Cash coins in traditional Chinese medicine

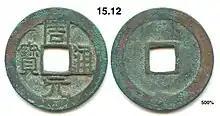
A Zhouyuan Tongbao (周元通寳) cash coin.

The Zhouyuan Tongbao (周元通寳) series of cash coins produced by the Later Zhou has been favoured by practitioners of traditional Chinese medicine for its supposed "medicinal properties". This series of cash coins is often considered to be of "very high quality" because it was cast using the metal taken from confiscated Buddhist statues from 3,356 Buddhist temples. For this reason the Zhouyuan Tongbao is commonly referred to as "Arhat money" (羅漢錢). These cash coins were believed to have spiritual powers inherited from the Buddhist statues, and were subsequently much-copied.